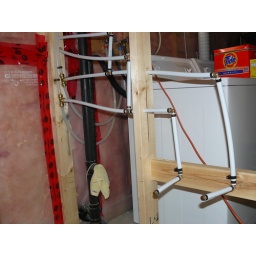
Hot and cold water pipes roughed in for the bathroom sink.